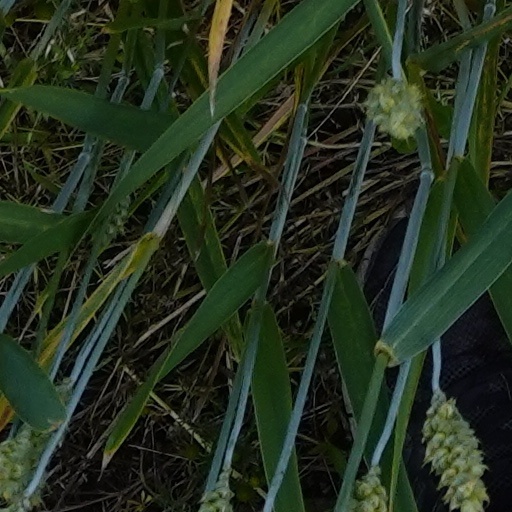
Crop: wheat